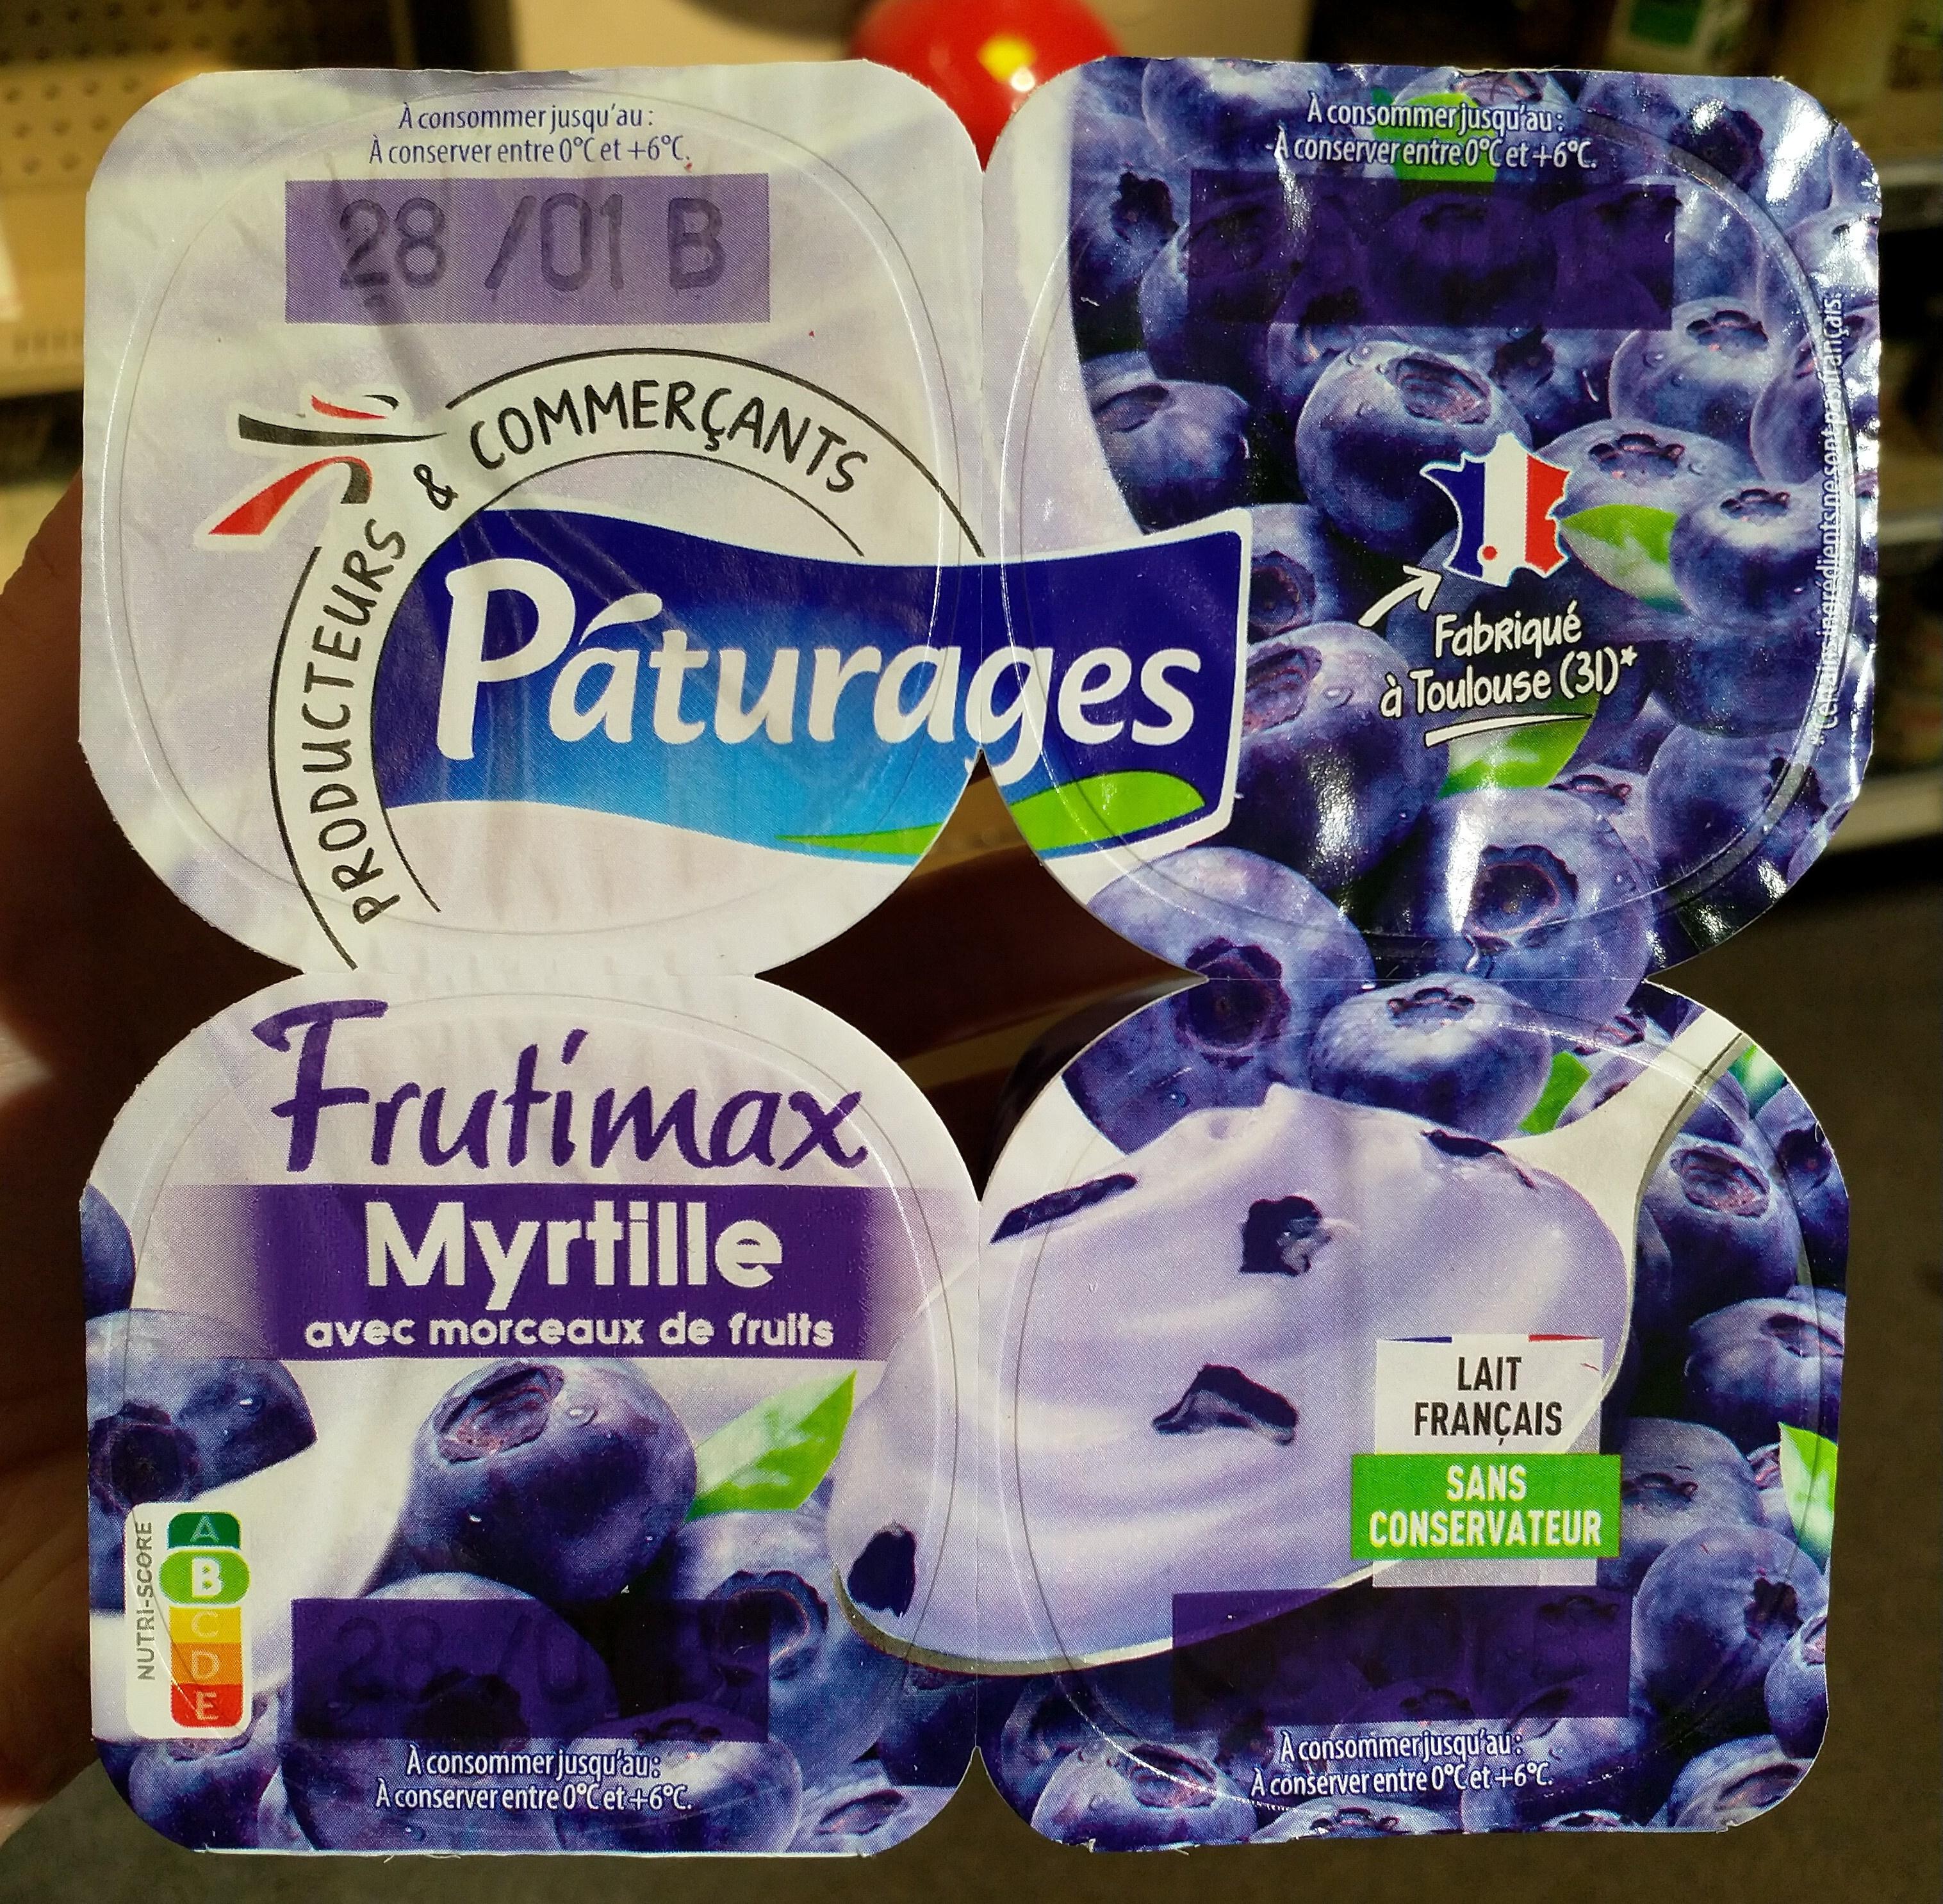
Nutri-Score label: nutriscore-b